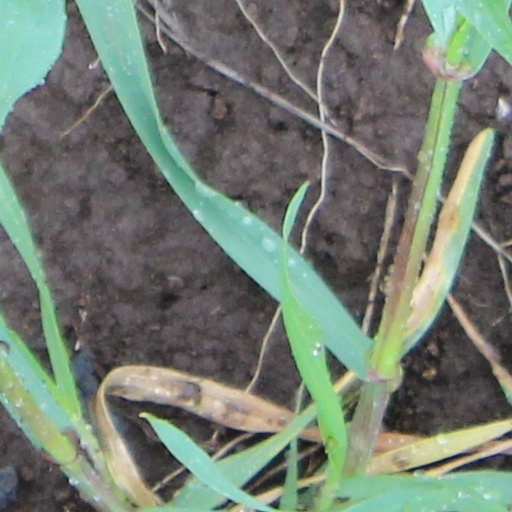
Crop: wheat